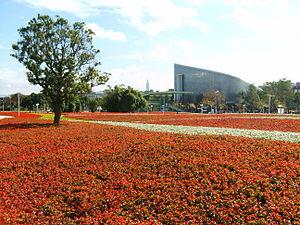
Le pavillon EcoARK était le hall d'exposition principal des floralies internationales de Taipei de 2010. C'est la première grande structure au monde à utiliser des bouteilles recyclées. Ces bouteilles en polytéréphtalate d'éthylène couvrent une structure en acier.